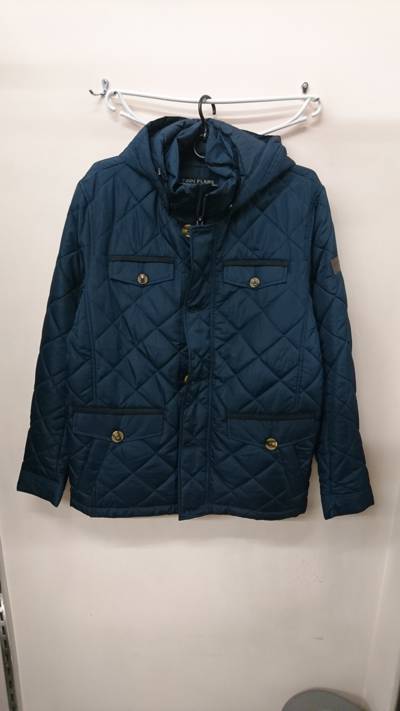
Waste category: clothes